Robert Stephenson and Company

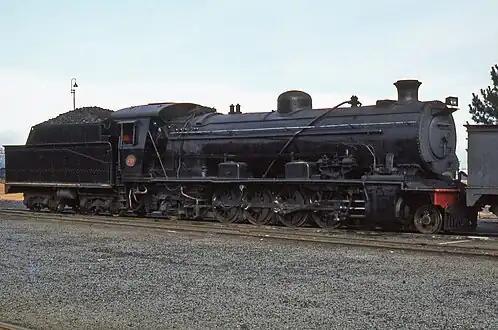
An example South African Class 14 4-8-2, built by the company during 1913–1915, as photographed in 1979

The first public railway in Russia, the Tsarskoye Selo Railway, opened in 1837 using imported Stephenson locomotives.